Still Me

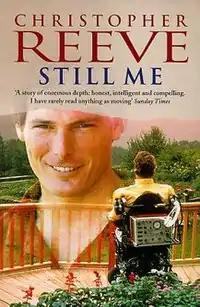
First edition cover

Still Me is a 1998 autobiography by American actor Christopher Reeve. The book tells of Reeve's experiences of making the "Superman" films and about his horseback riding accident which resulted in his quadriplegia and its effects on his life. The book spent 11 weeks on the "New York Times" Best Seller list in 1998. Reeve won a Grammy Award for Best Spoken Word Album.